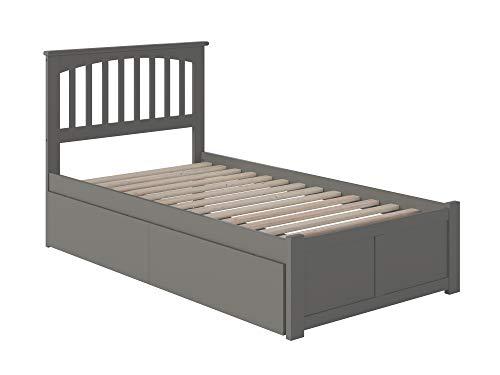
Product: Atlantic Furniture Mission Bed, Twin, Grey
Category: Toys & Games | Kids' Furniture, Décor & Storage
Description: Eco-friendly Solid Hardwood with Non-Toxic Finish.
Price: $347.97
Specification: ASIN:B0797CDNPR|ShippingWeight:133pounds(Viewshippingratesandpolicies)|DateFirstAvailable:January22,2018